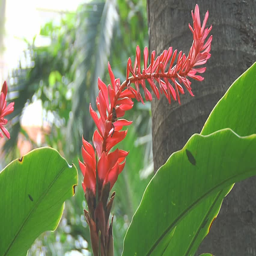
mid shot of flowers in the garden